Franklin Springs, Georgia

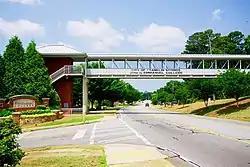
Pedestrian bridge over US 29; entrance to Emmanuel University on the left

As of the census of 2000, there were 762 people, 208 households, and 133 families residing in the city. The population density was . There were 227 housing units at an average density of . The racial makeup of the city was 89.90% White, 6.82% African American, 1.71% Asian, 0.92% from other races, and 0.66% from two or more races. Hispanic or Latino of any race were 1.44% of the population.